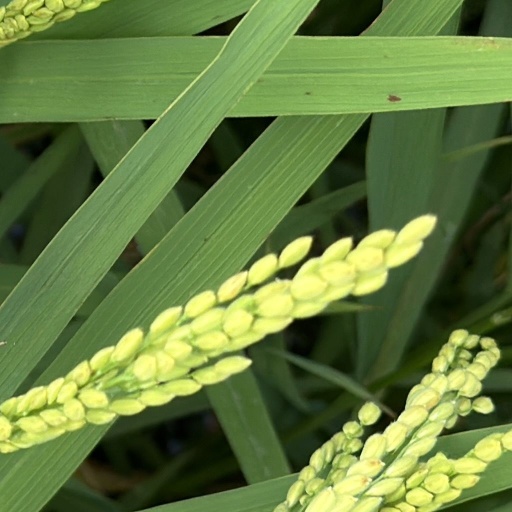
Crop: rice